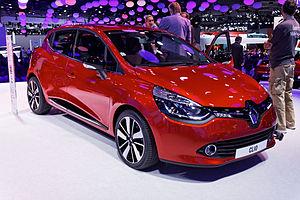
Le marché automobile est souvent analysé sous forme de segments ou catégories de voitures, qui indiquent le positionnement de chaque modèle sur le marché. Ces derniers sont en général catégorisés en fonction de la taille ou de l'usage du véhicule. Les grands constructeurs généralistes s'efforcent de présenter une voiture dans chaque segment ou presque. Il n'existe pas une catégorisation officielle mais plutôt des usages principalement pour les constructeurs ou les loueurs automobiles.
Initiale Paris est une finition haut de gamme d'automobile de la marque française Renault depuis 1997. Sept véhicules font actuellement partie de cette gamme. Ils ont comme particularité d'avoir le badge "Initiale" au lieu d'avoir le badge de leurs modèles.